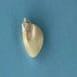
Maize quality: Good